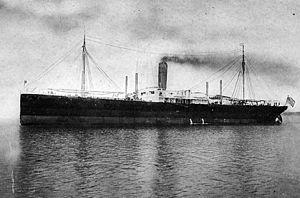
Le SS Dakotan est un cargo construit en 1912 pour l'American-Hawaiian Steamship Company. Pendant la Première Guerre mondiale, il sert comme de navire de transport de l'armée des États-Unis dans l'Army Transport Service, sous l’appellation USAT Dakotan, puis USS Dakotan lors de son service dans l'US Navy. Le Dakotan est construit par la Maryland Steel Company pour l'American-Hawaiian Steamship Company, tout comme huit sisterships. Après sa mise en service, il est employé dans le service inter-côtier via l'isthme de Tehuantepec et le canal de Panama après son ouverture.